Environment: real
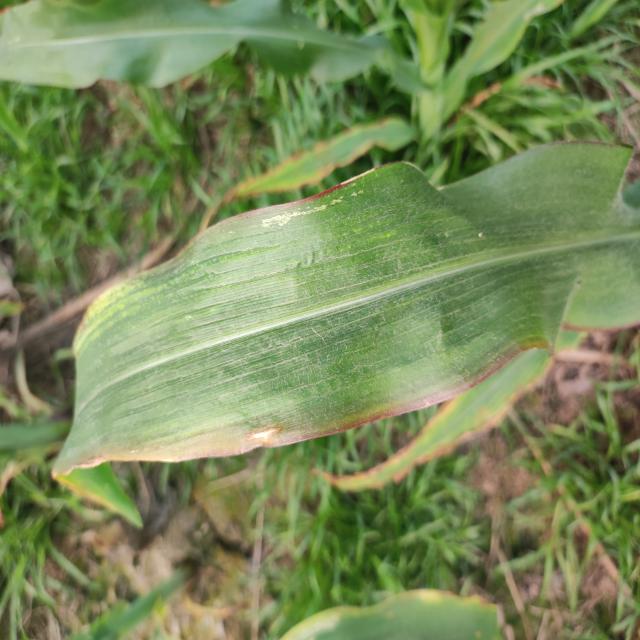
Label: phosphorus_deficiency